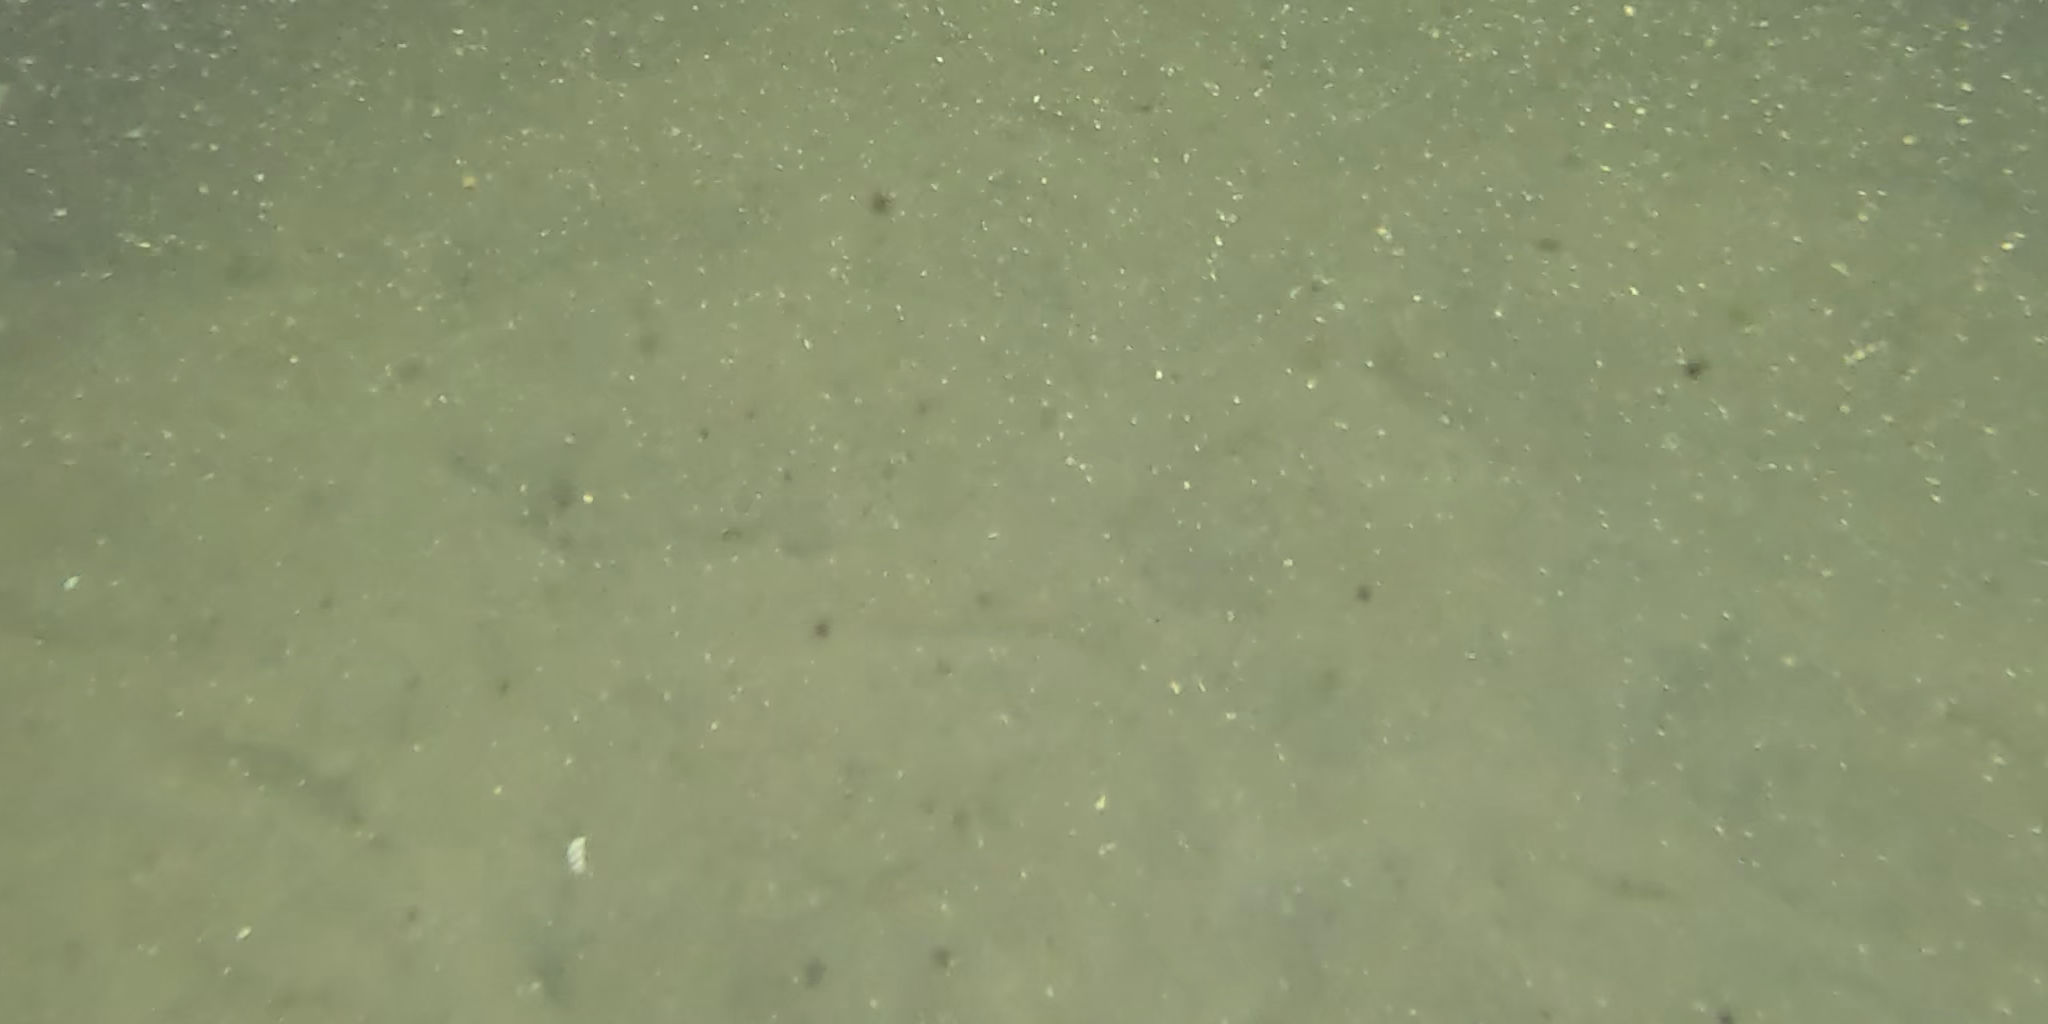
Seabed habitat: sand